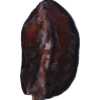
Label: carambola